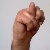
The image shows a hand gesture representing the letter 'N' in Indian Sign Language.